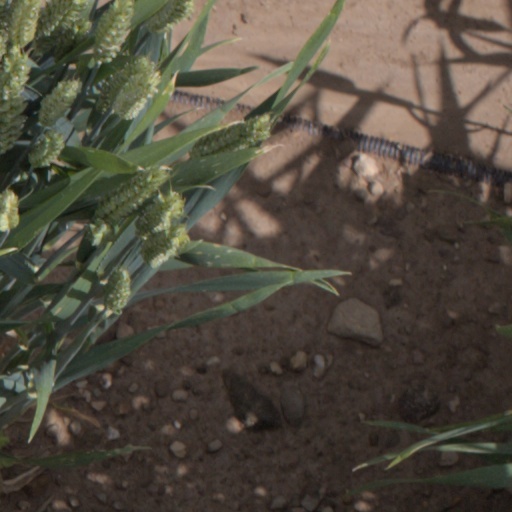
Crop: wheat